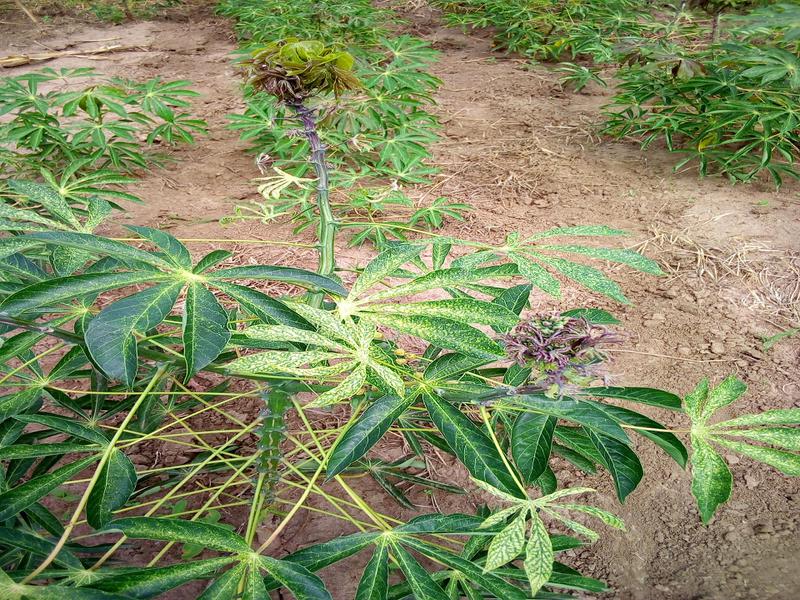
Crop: cassava
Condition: green_mottle